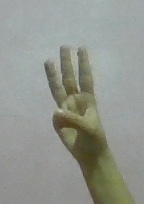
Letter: thaa